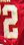
Number: 2